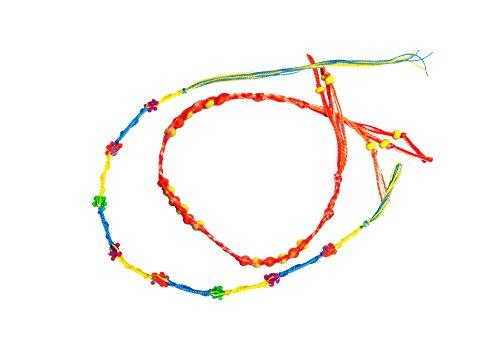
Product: Small World Toys Fashion - Bead Gallery Craft Kit
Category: Toys & Games | Arts & Crafts | Craft Kits | Jewelry
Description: Design and create beautiful jewelry with the Bead Gallery from Small World Fashion.
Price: $9.99
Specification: ProductDimensions:10x2.5x10inches|ItemWeight:15.8ounces|ShippingWeight:1pounds(Viewshippingratesandpolicies)|DomesticShipping:ItemcanbeshippedwithinU.S.|InternationalShipping:ThisitemcanbeshippedtoselectcountriesoutsideoftheU.S.LearnMore|ASIN:B005HYE3ES|Itemmodelnumber:9725412|Manufacturerrecommendedage:8-12years